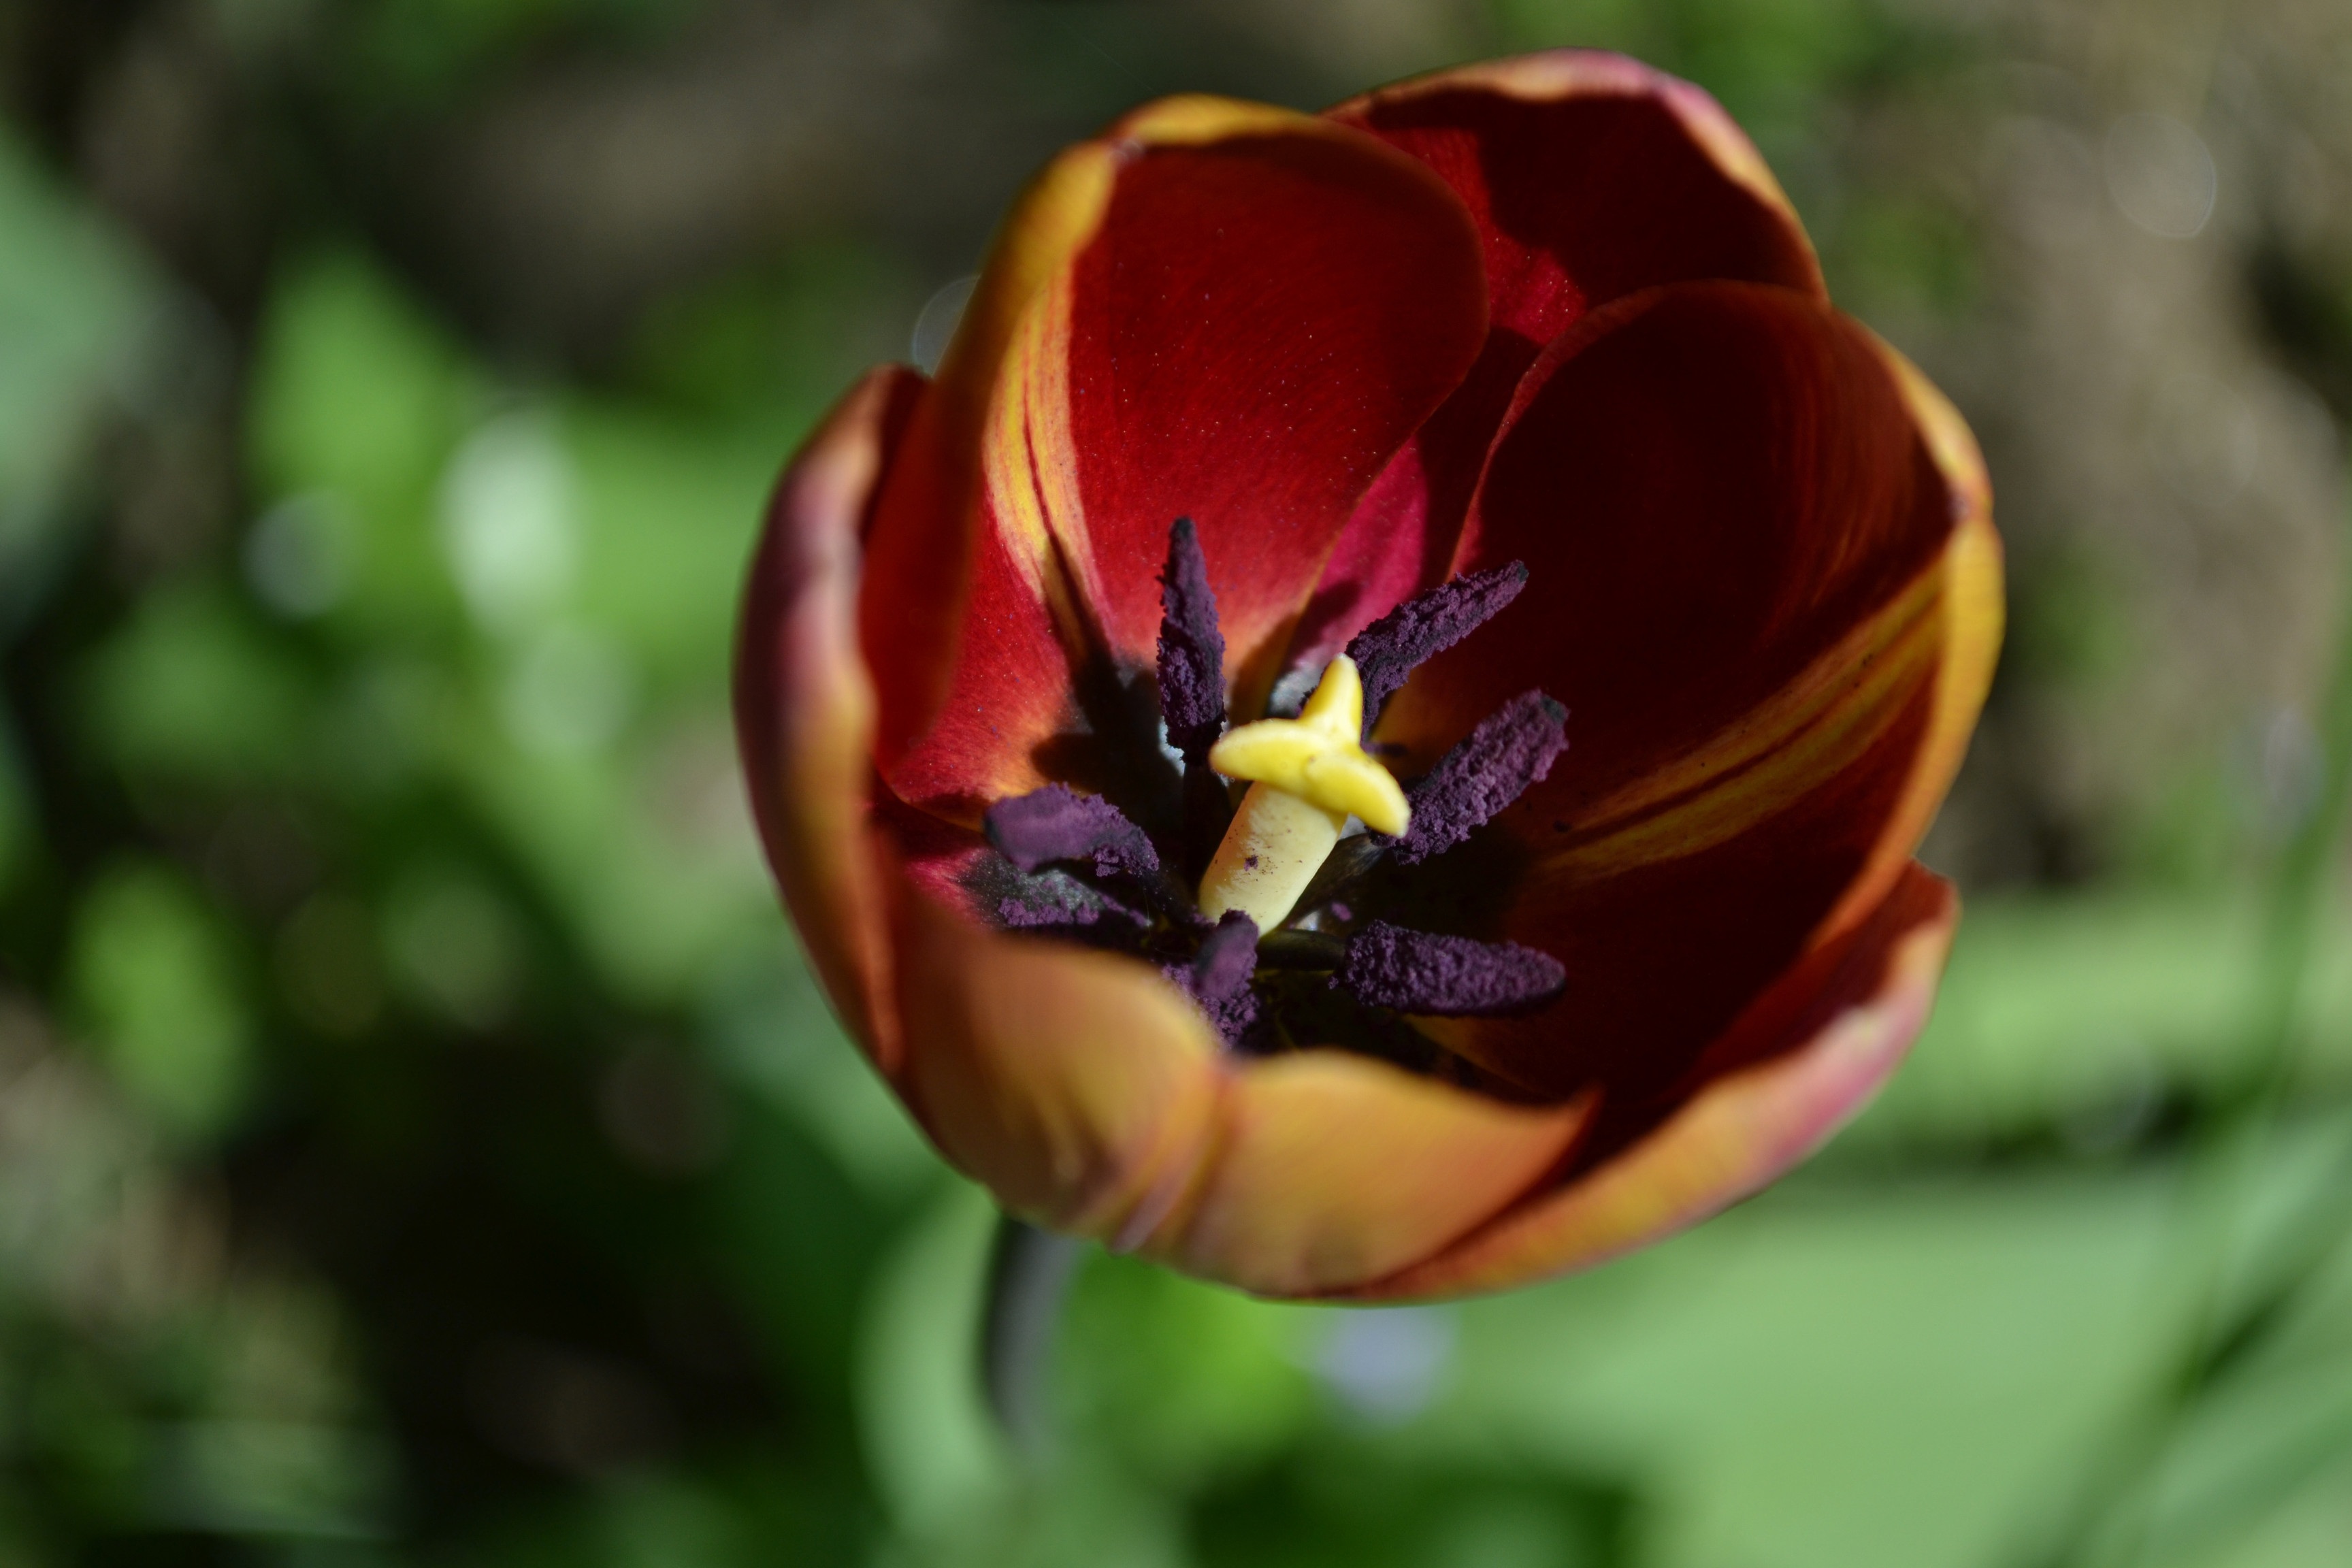
plant, flower, petal, tulip, spring, botany, flora, flowers, tulips, supplies, macro photography, flowering plant, lily family, plant stem, land plant